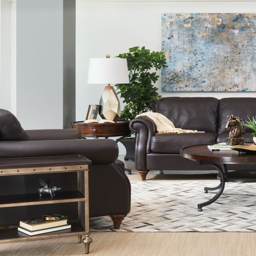
how to decorate around brown leather furniture .